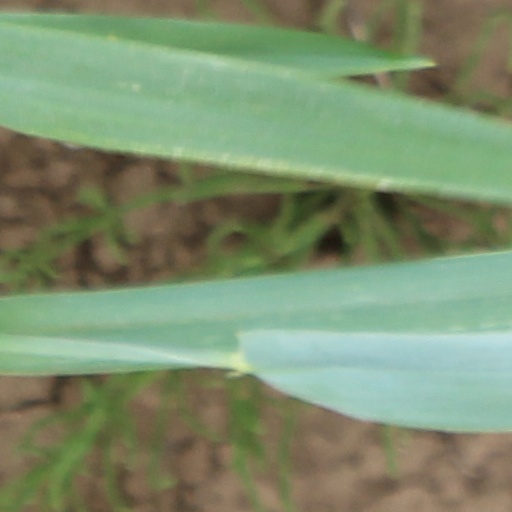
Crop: wheat